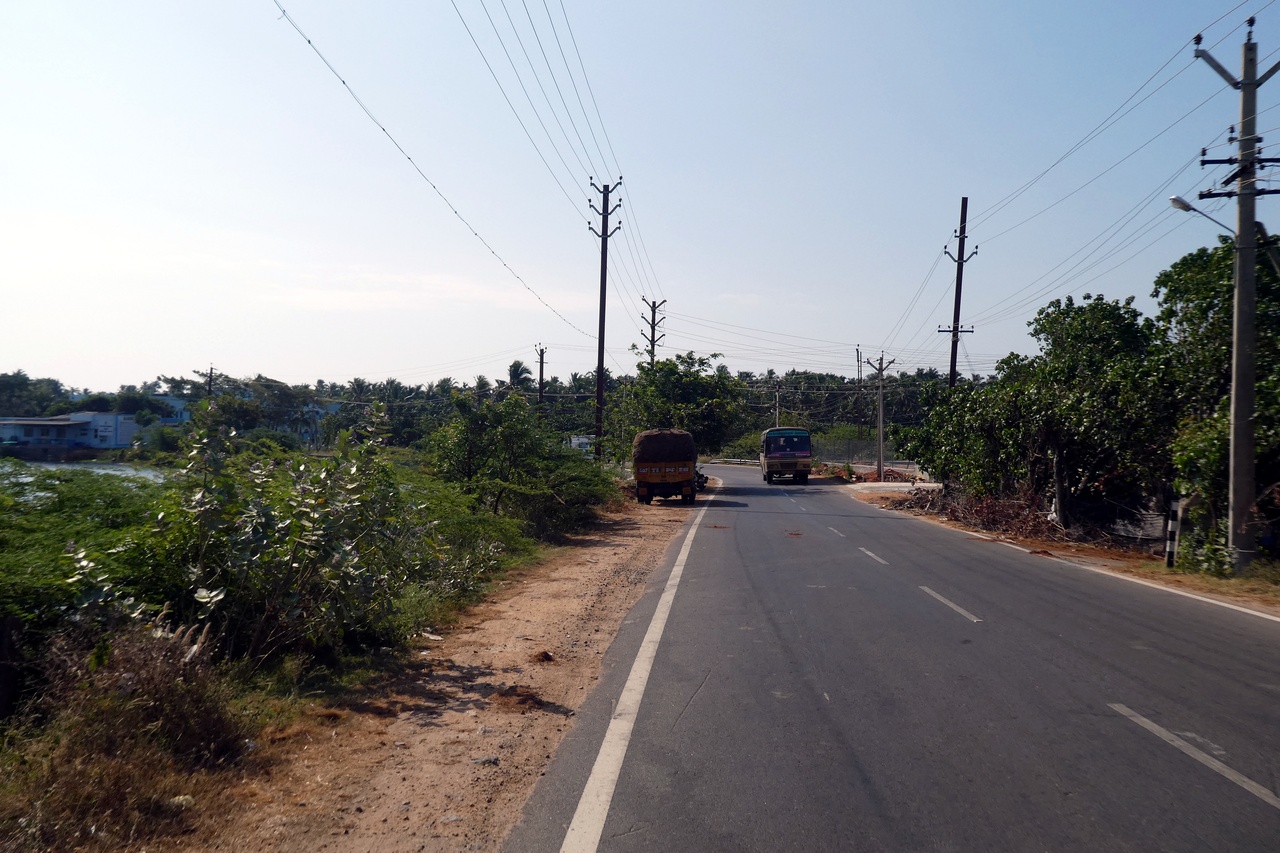
Road in Western Tamil Nadu, near Murunguvilau